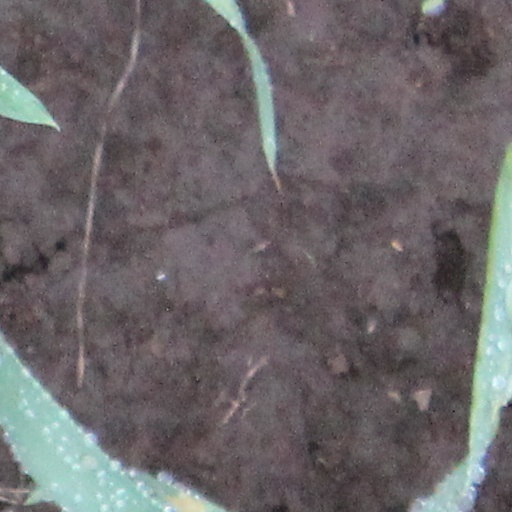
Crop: wheat